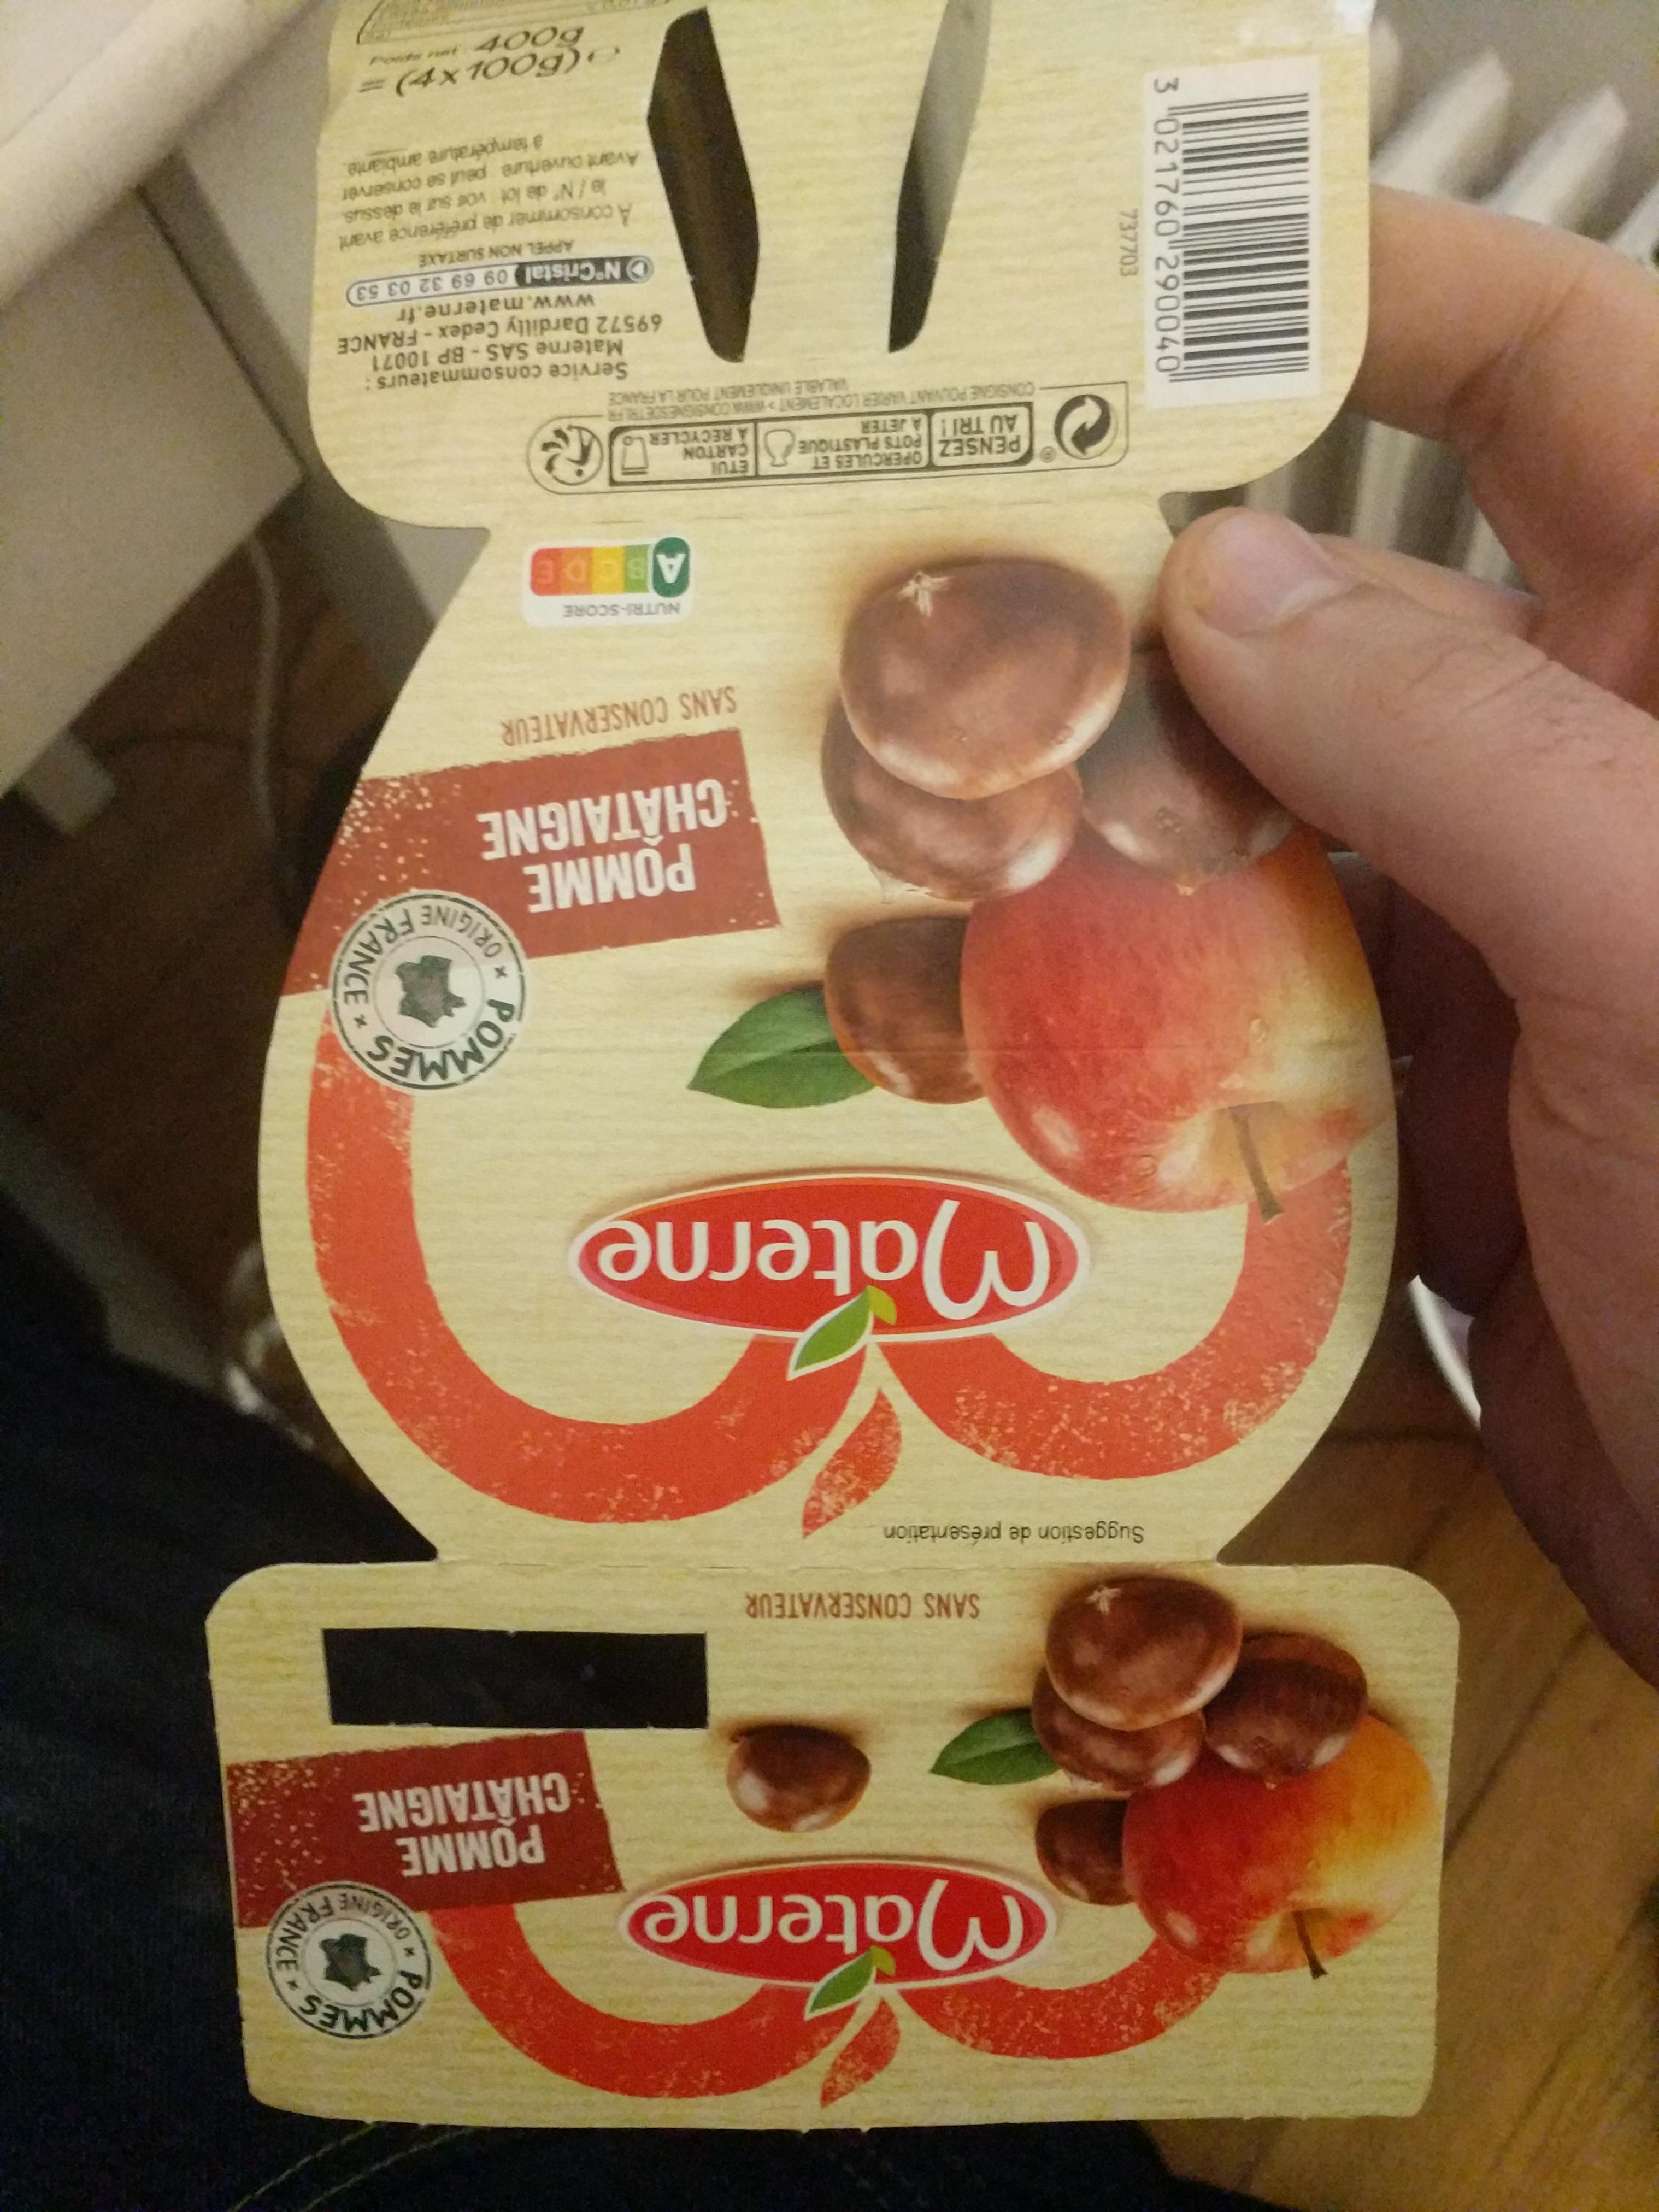
Nutri-Score label: nutriscore-a